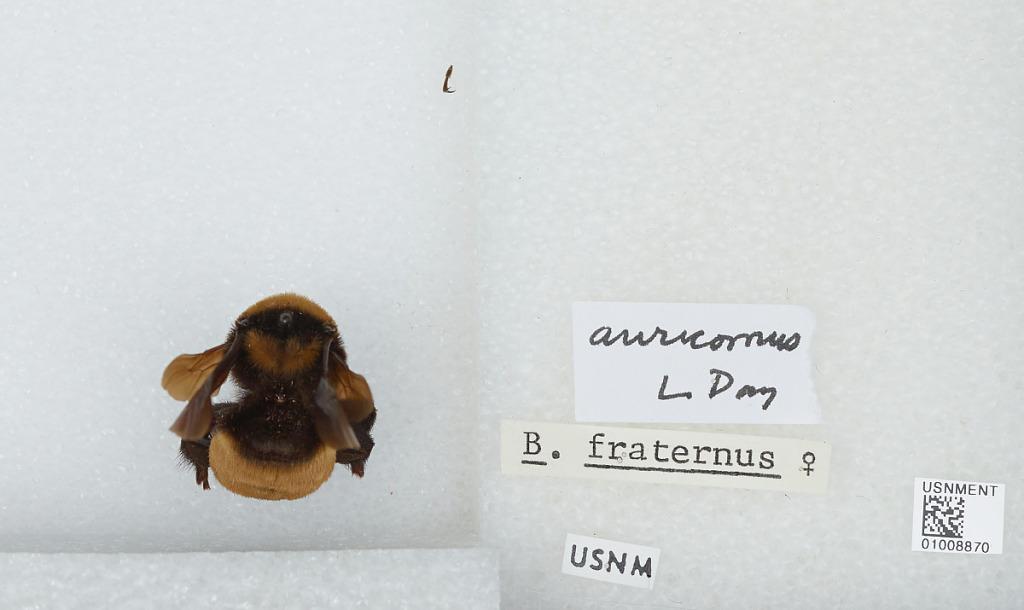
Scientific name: Bombus (Bombias) auricomus (Robertson)